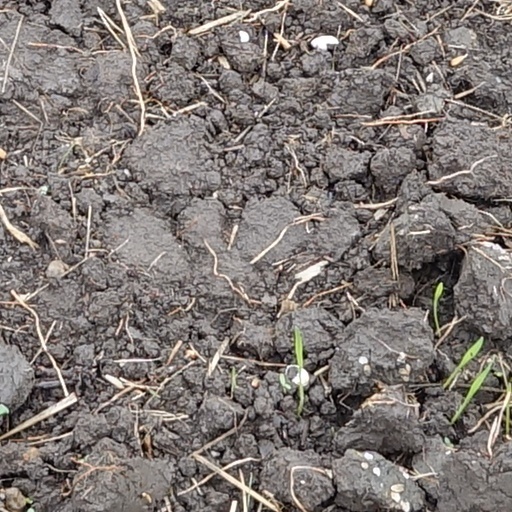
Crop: wheat